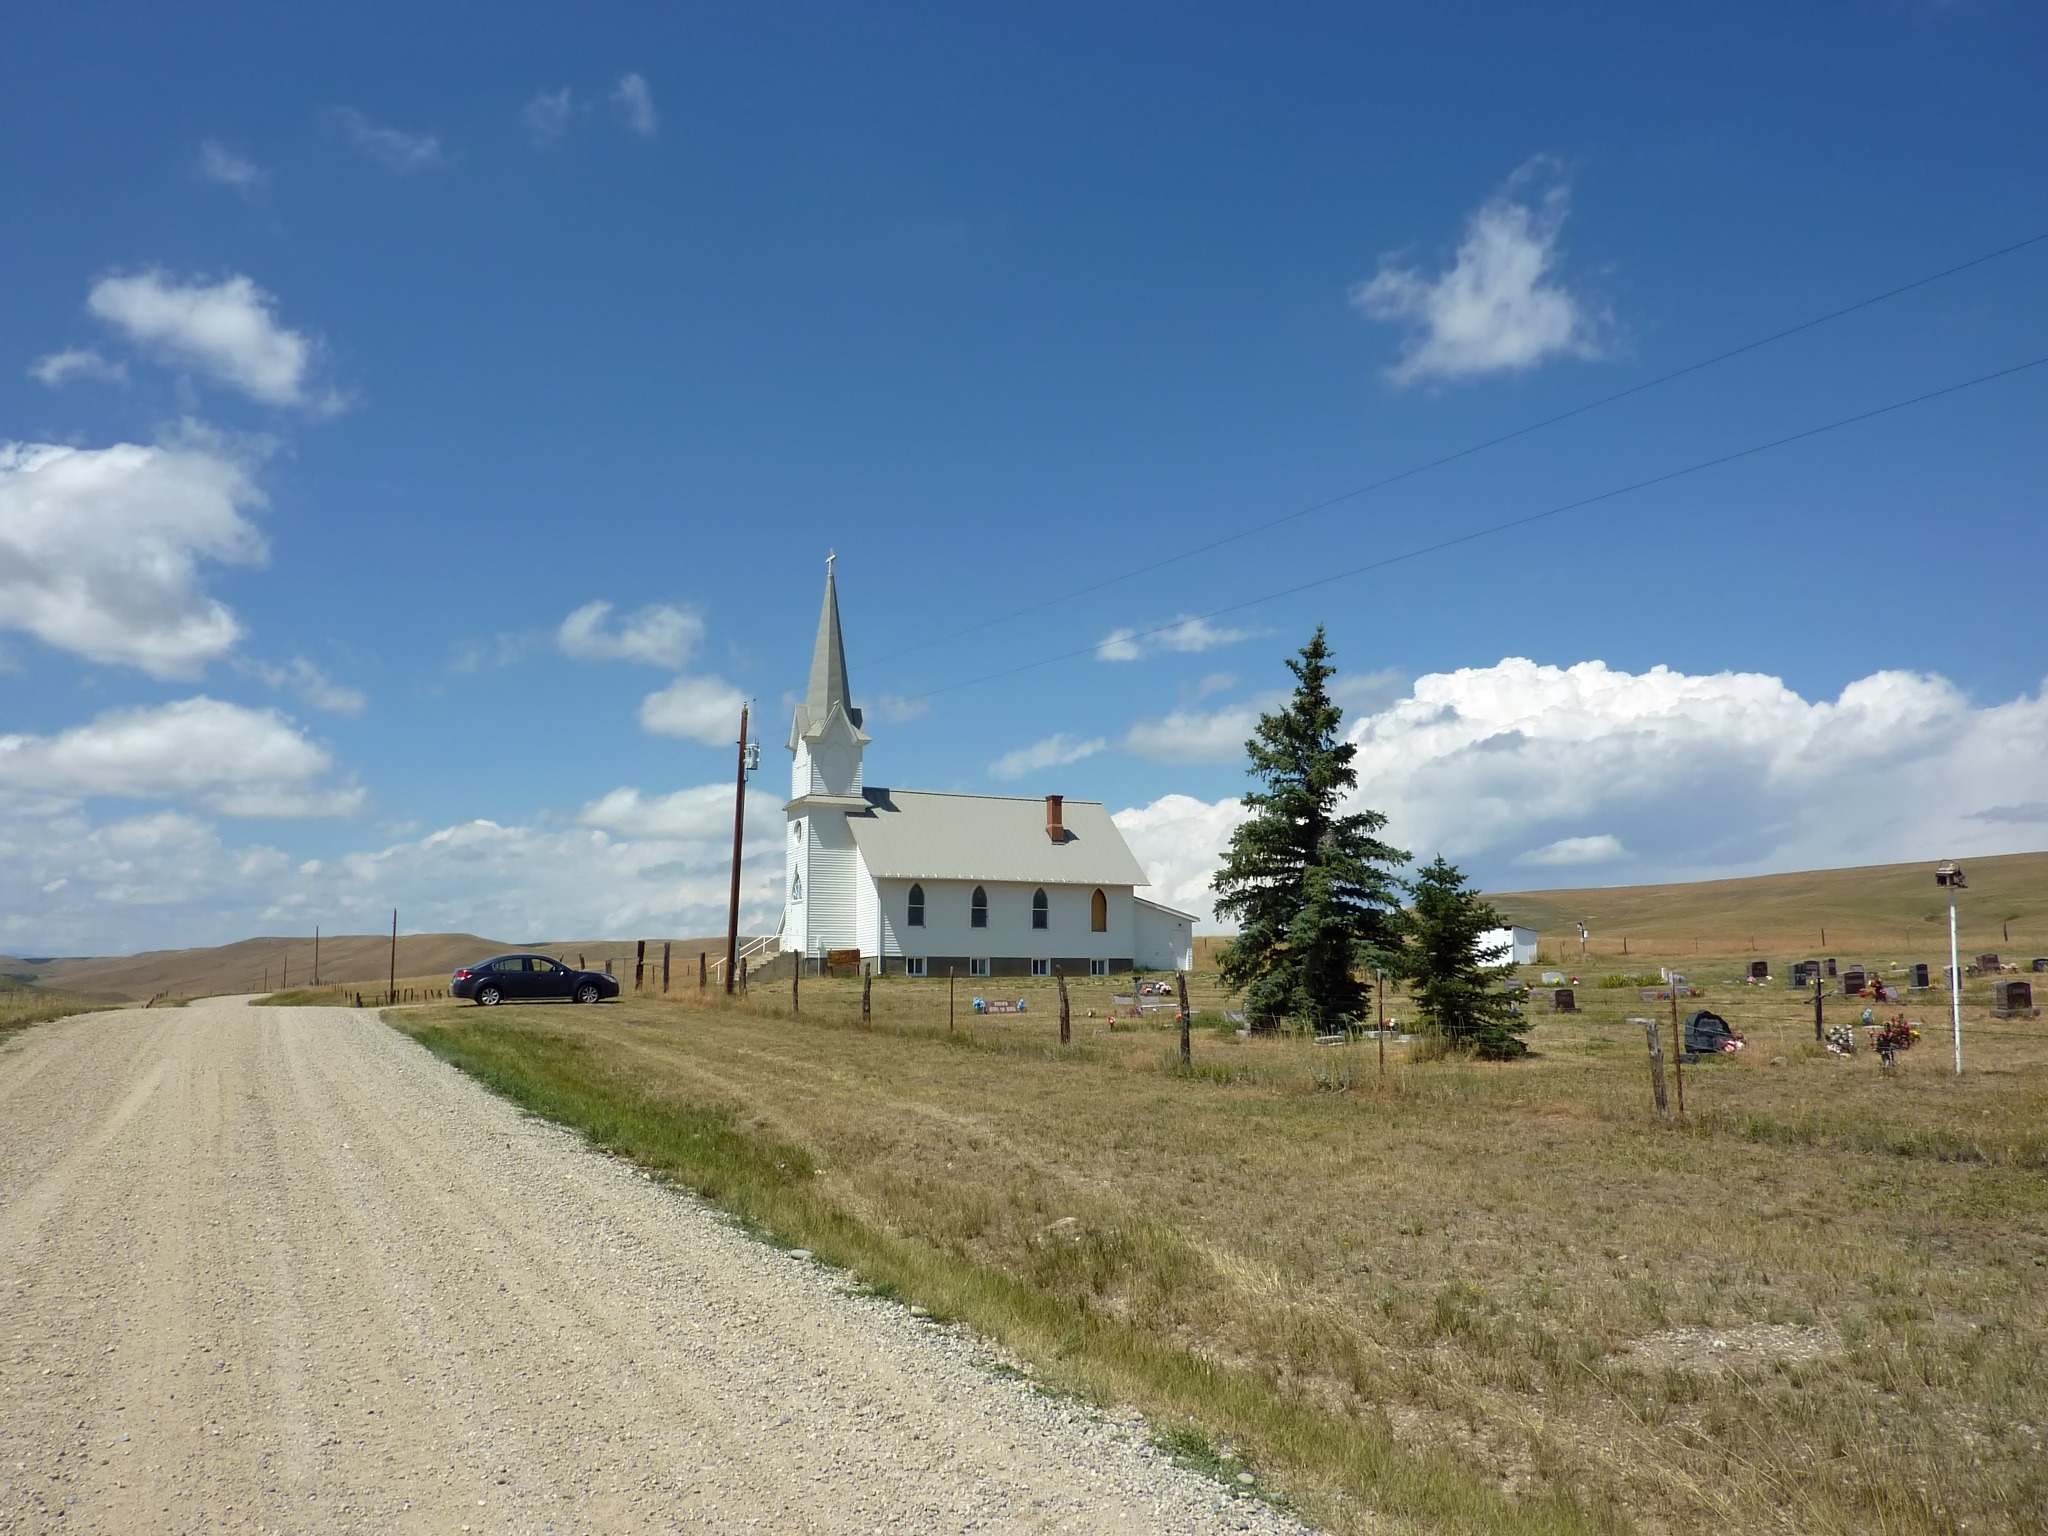
landscape, nature, architecture, sky, road, field, farm, prairie, wind, building, summer, spring, scenic, ranch, religion, property, church, cemetery, agriculture, plain, outside, clouds, grassland, faith, plateau, montana, steppe, rural area, land lot, red lodge